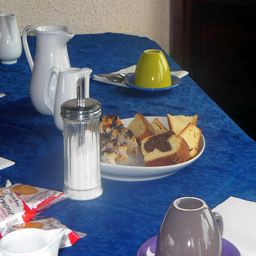
Baked dessert items displayed on table with coffee service available.
A table with sugar, a plate of pastries, cups and saucers on it.
A bunch of food is layed out on a white dish
Food on a plate on a blue table clothe with cups and a sugar container.
a plate of food on a table near pitchers